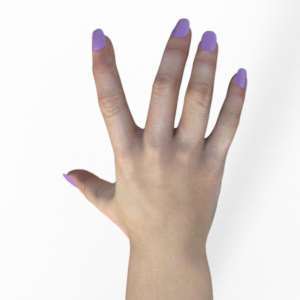
Label: paper